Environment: real
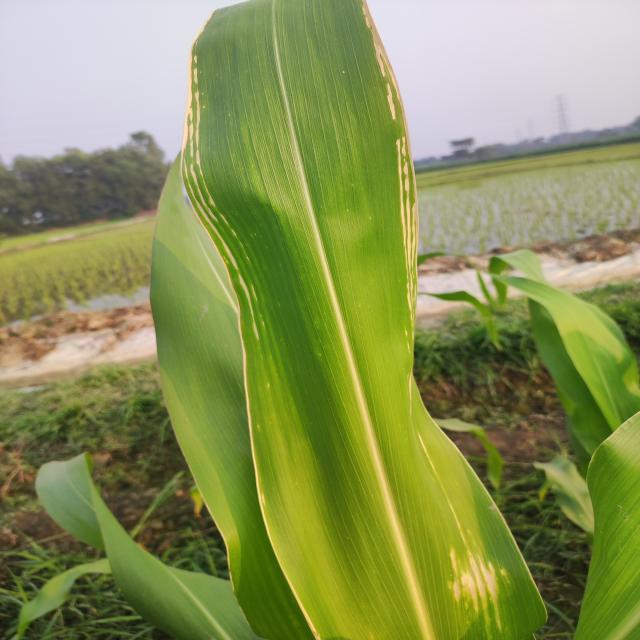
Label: northern_corn_leaf_blight